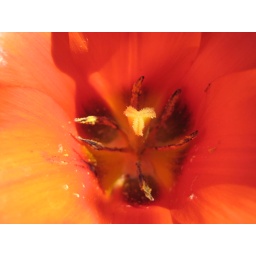
Springtime flowers in the front of the house